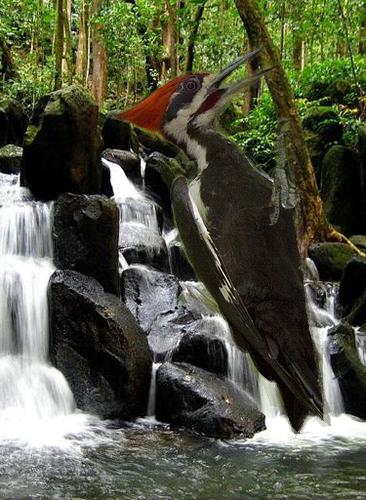
Bird species: Pileated_Woodpecker
Bird type: landbird
Background: land